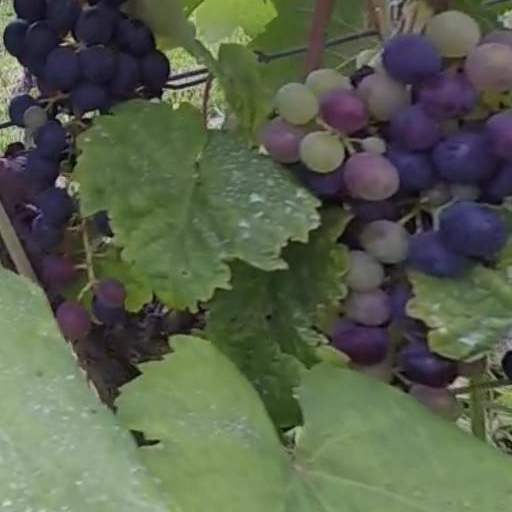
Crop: grape